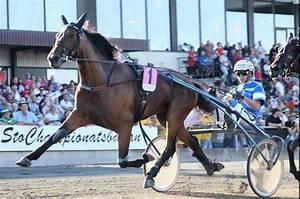
horse